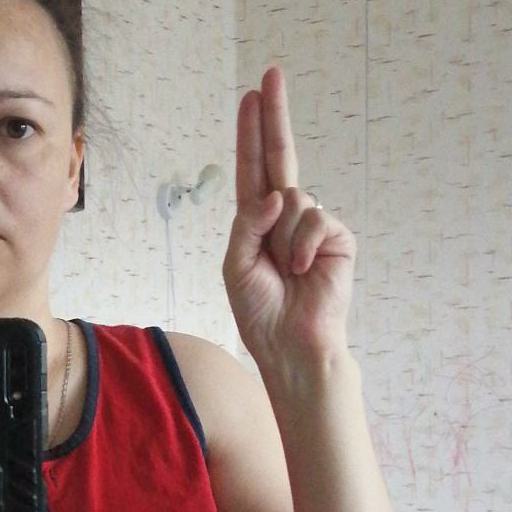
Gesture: two_up